Ovipositor

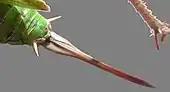
Ovipositor of long-horned grasshopper (the two cerci are also visible)

The ovipositor is a tube-like organ used by some animals, especially insects, for the laying of eggs. In insects, an ovipositor consists of a maximum of three pairs of appendages. The details and morphology of the ovipositor vary, but typically its form is adapted to functions such as preparing a place for the egg, transmitting the egg, and then placing it properly. For most insects, the organ is used merely to attach the egg to some surface, but for many parasitic species (primarily in wasps and other Hymenoptera), it is a piercing organ as well.